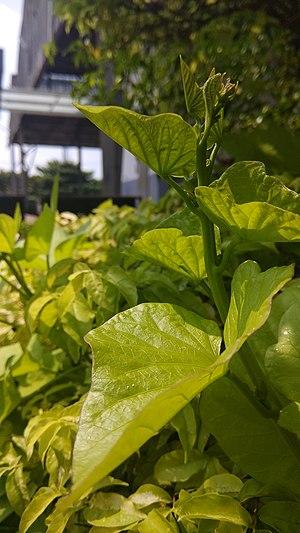
La patate, ou patate douce, est une espèce de plantes dicotylédones de la famille des Convolvulaceae, tribu des Ipomoeeae, vraisemblablement originaire d'Amérique tropicale. C'est une plante herbacée vivace dont la culture est très répandue dans toutes les régions tropicales et subtropicales, où on la cultive principalement pour ses tubercules comestibles, riches en amidon. Le terme « patate » désigne aussi par métonymie les tubercules produits par cette plante. La patate est un cultigène hexaploïde, inconnu à l'état sauvage, cependant on a découvert en Amérique du Sud des formes sauvages tétraploïdes d’Ipomoea batatas.